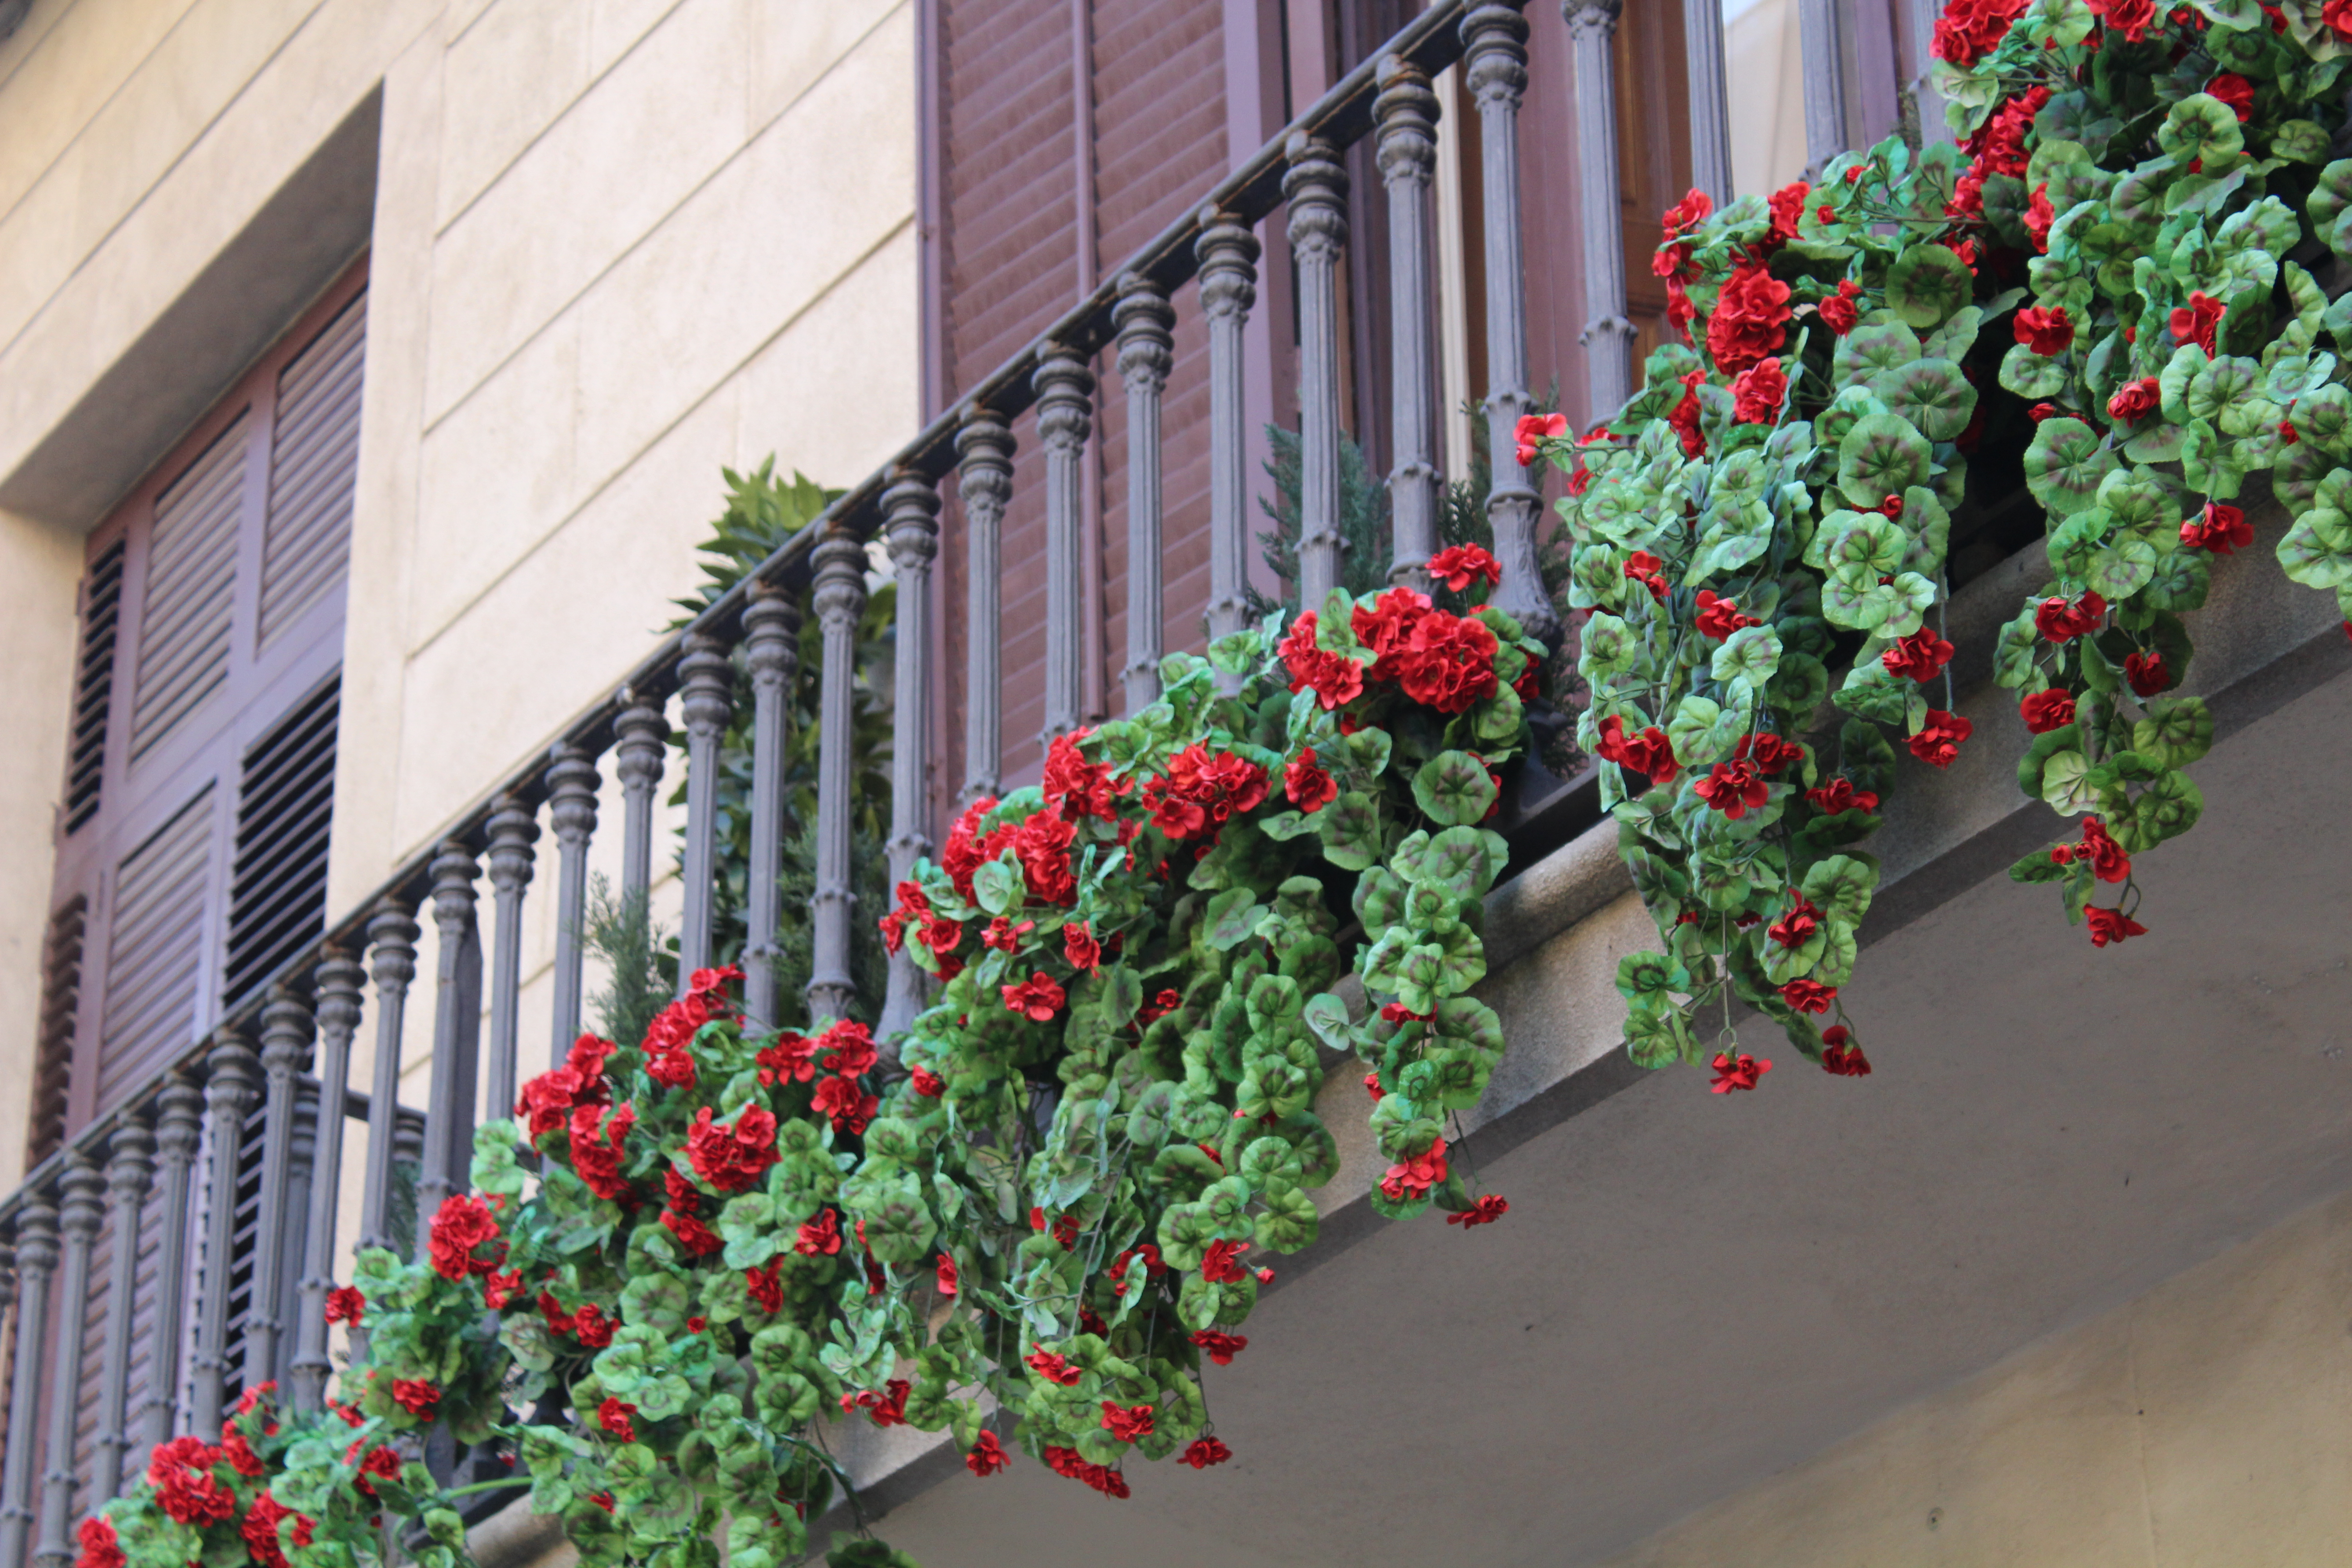
fence, plant, flower, balcony, garden, flora, aisle, shrub, floristry, flowering plant, outdoor structure